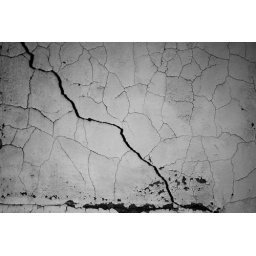
The wall of a house in Richmond